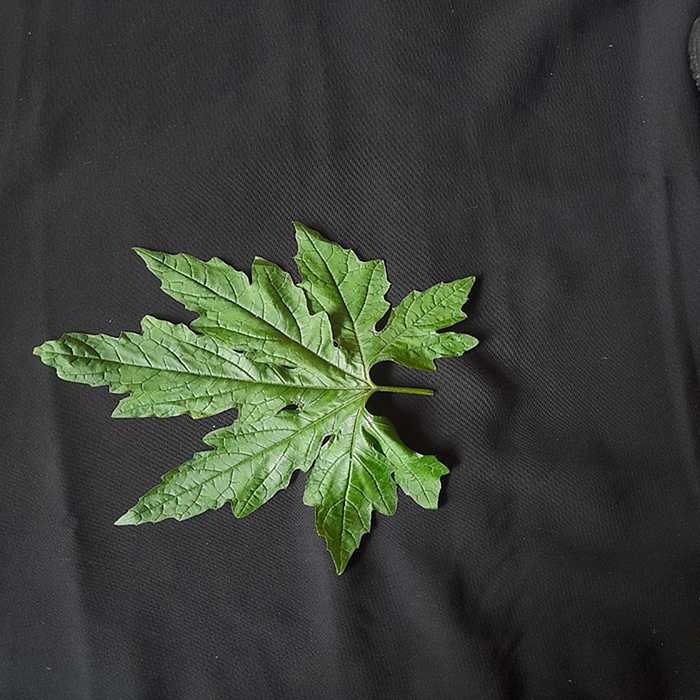
Plant: Bitter Gourd
Label: Fresh leaf